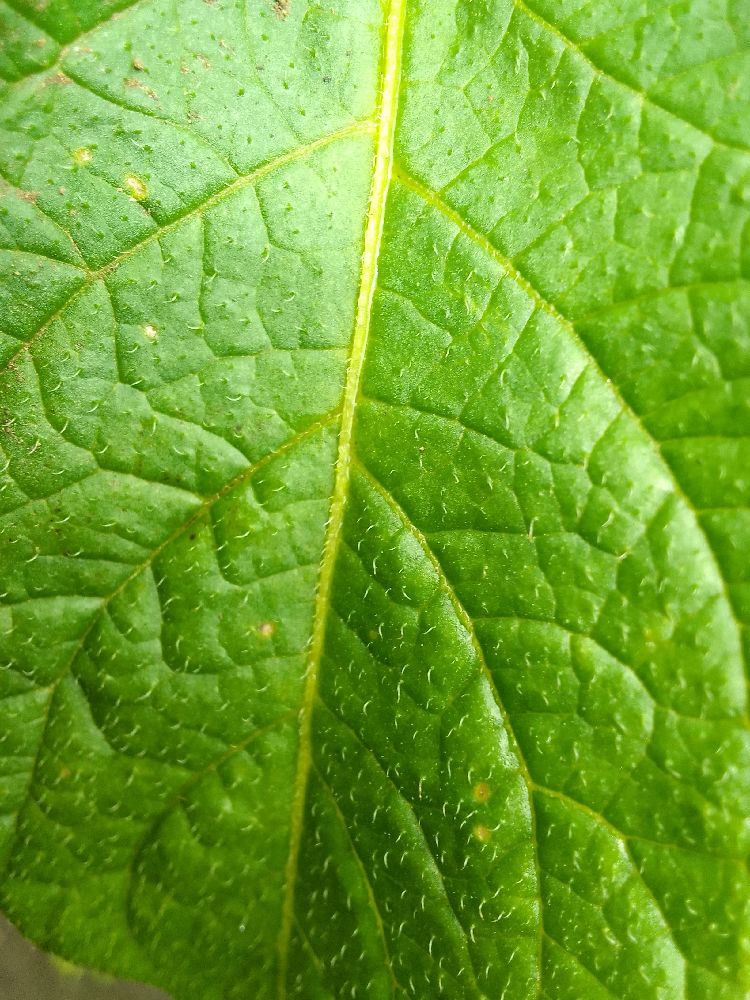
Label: Healthy